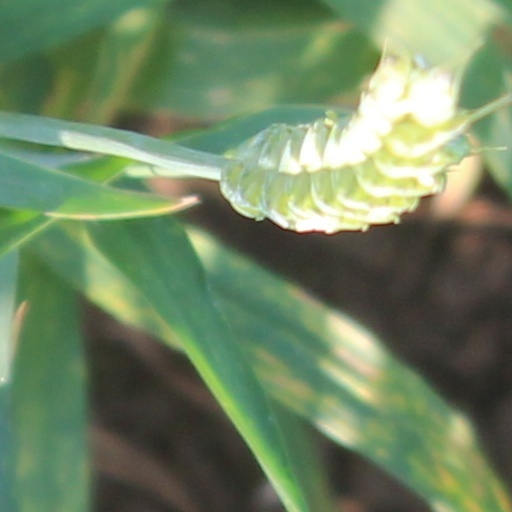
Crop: wheat